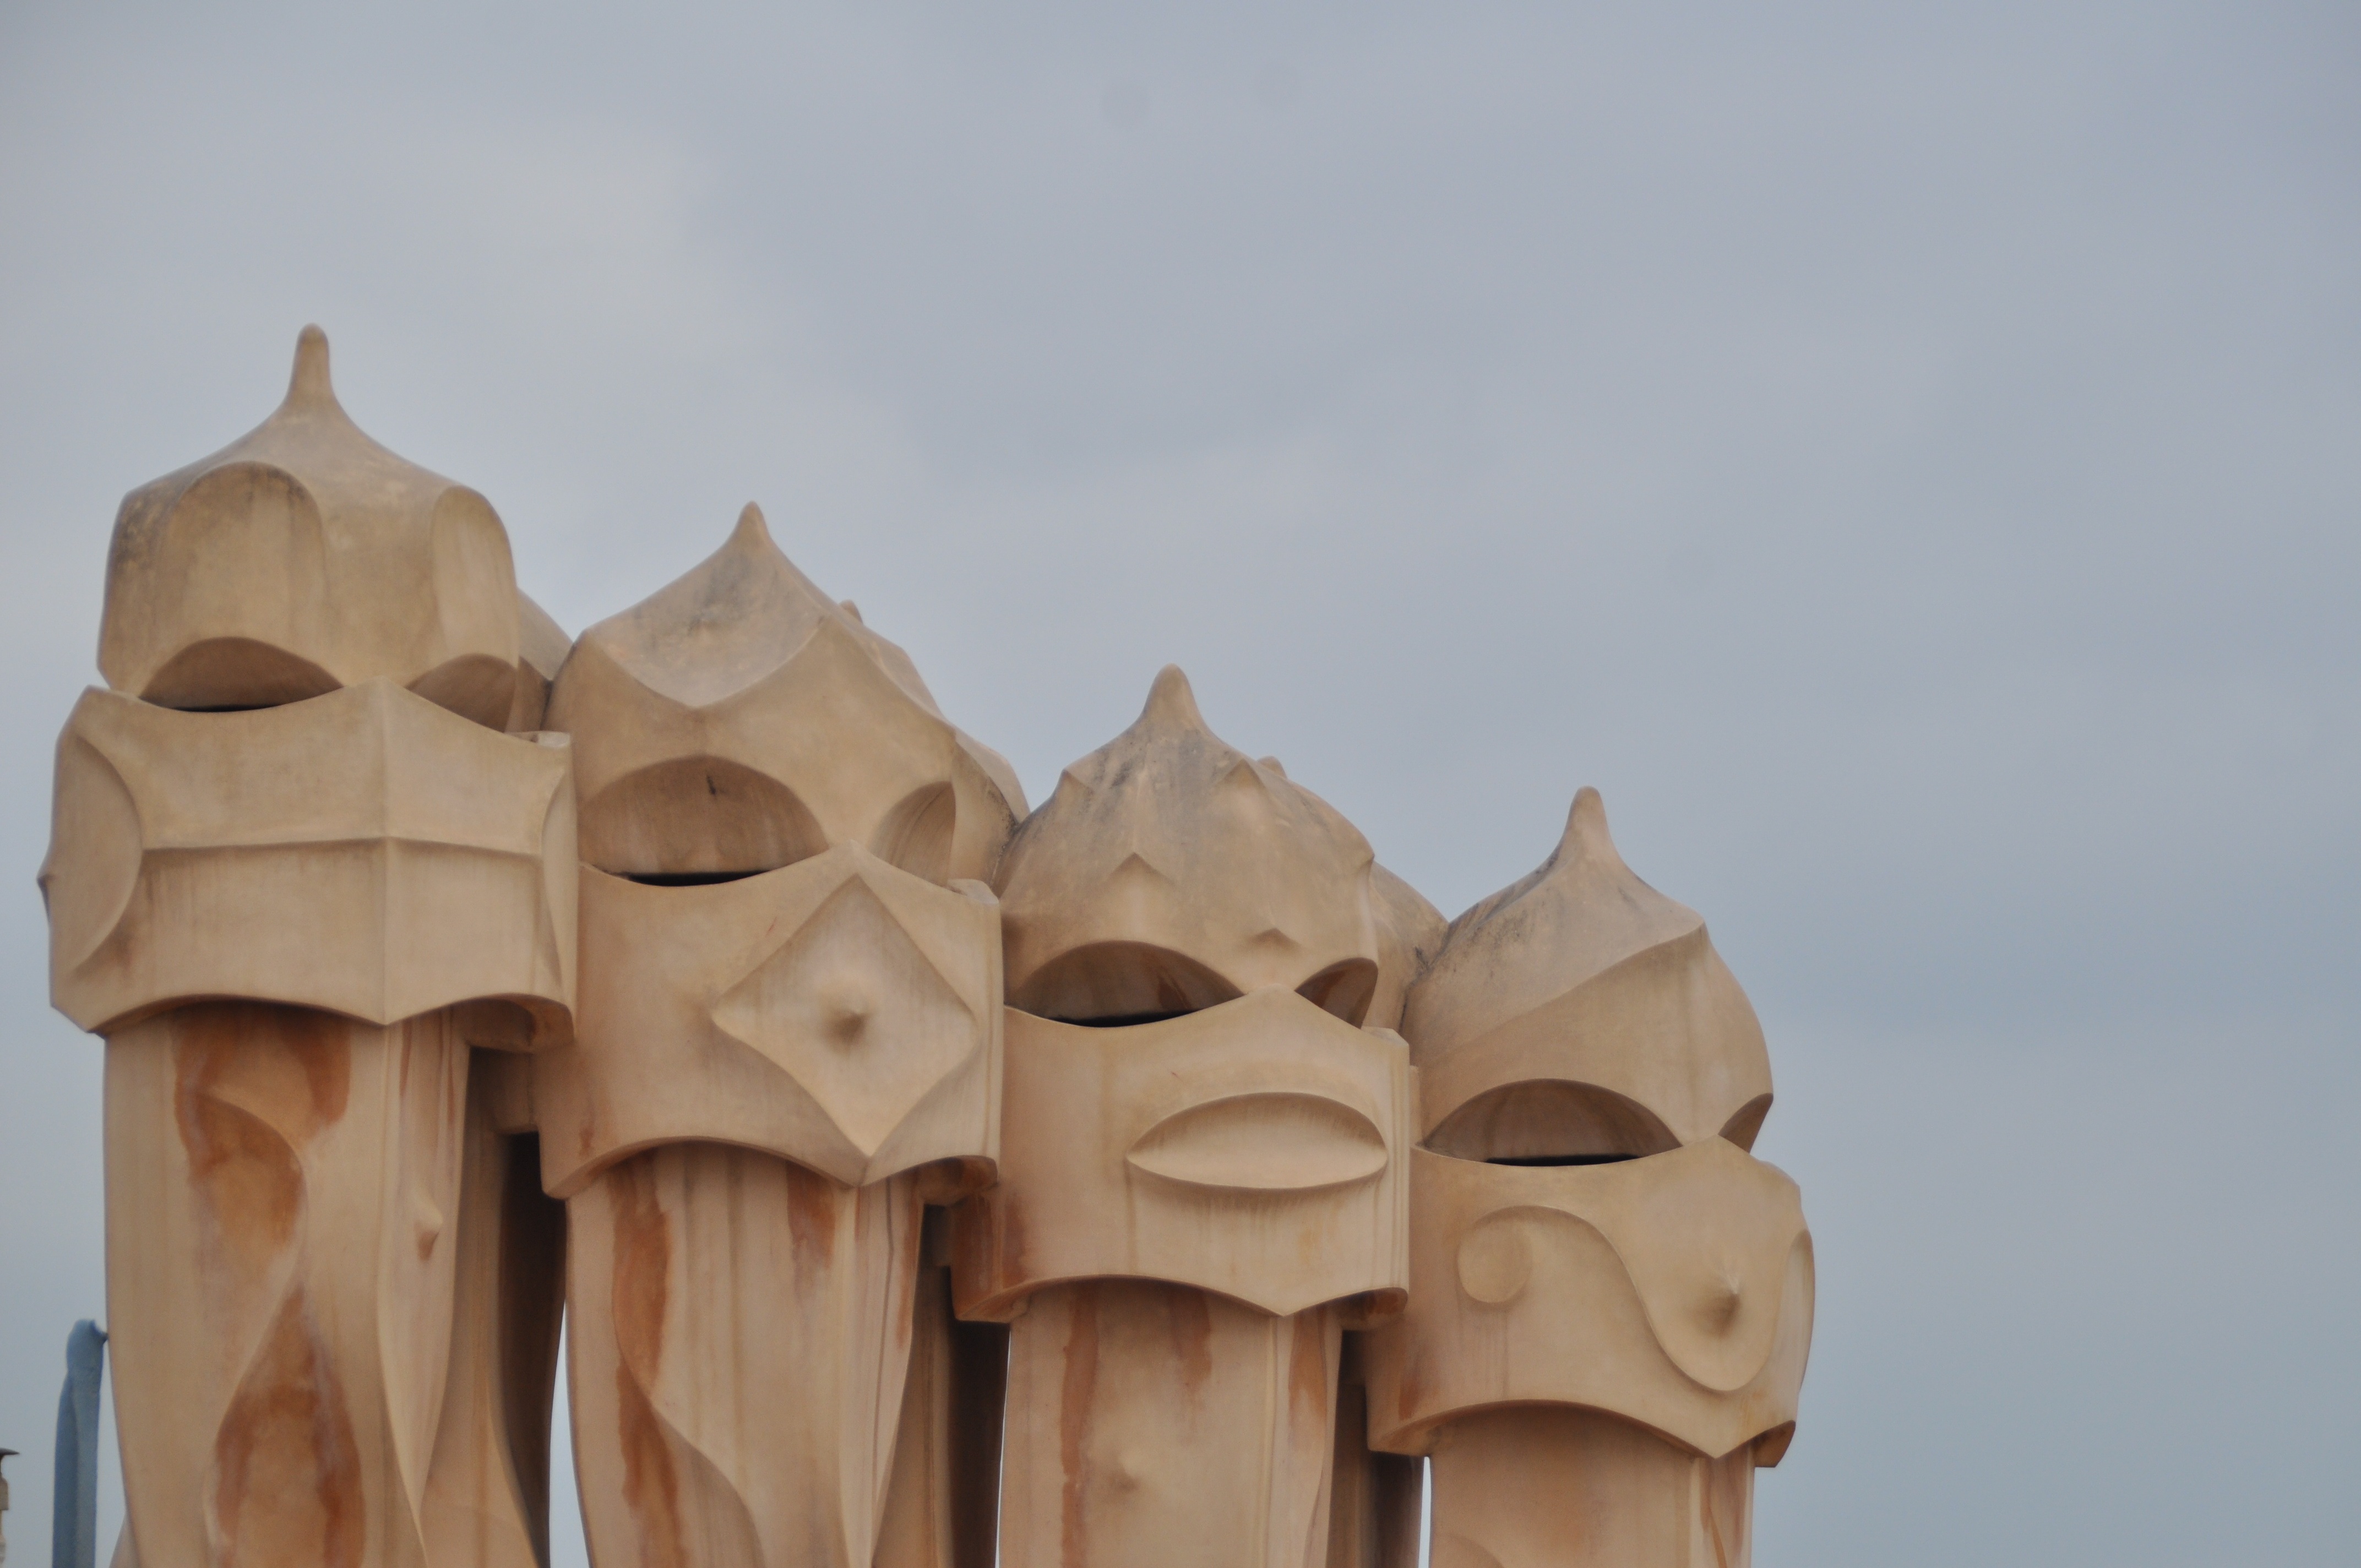
sand, architecture, wood, home, stone wall, barcelona, places of interest, sculpture, art, spain, fun, temple, gaudi, carving, construction art, casa batlo, ancient history